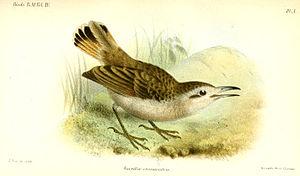
La Géositte à bec épais est une espèce de passereau de la famille des Furnariidae